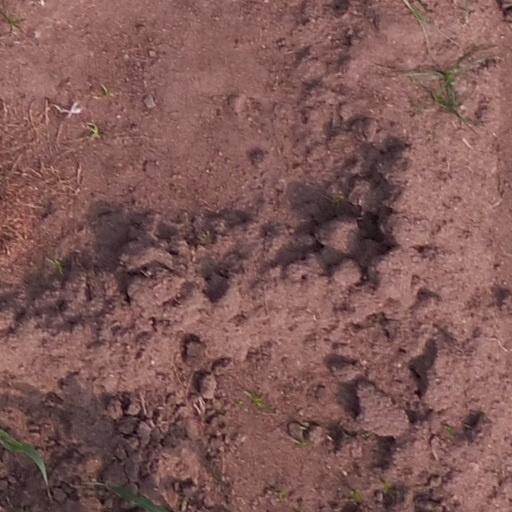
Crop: maize; corn